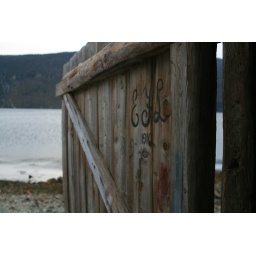
Boat house door in Hannebygda, Norway